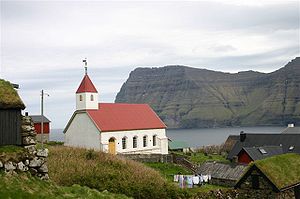
Kirker på Færøerne
Kirker på Færøerne er en oversigt over kirkebygninger på Færøerne.